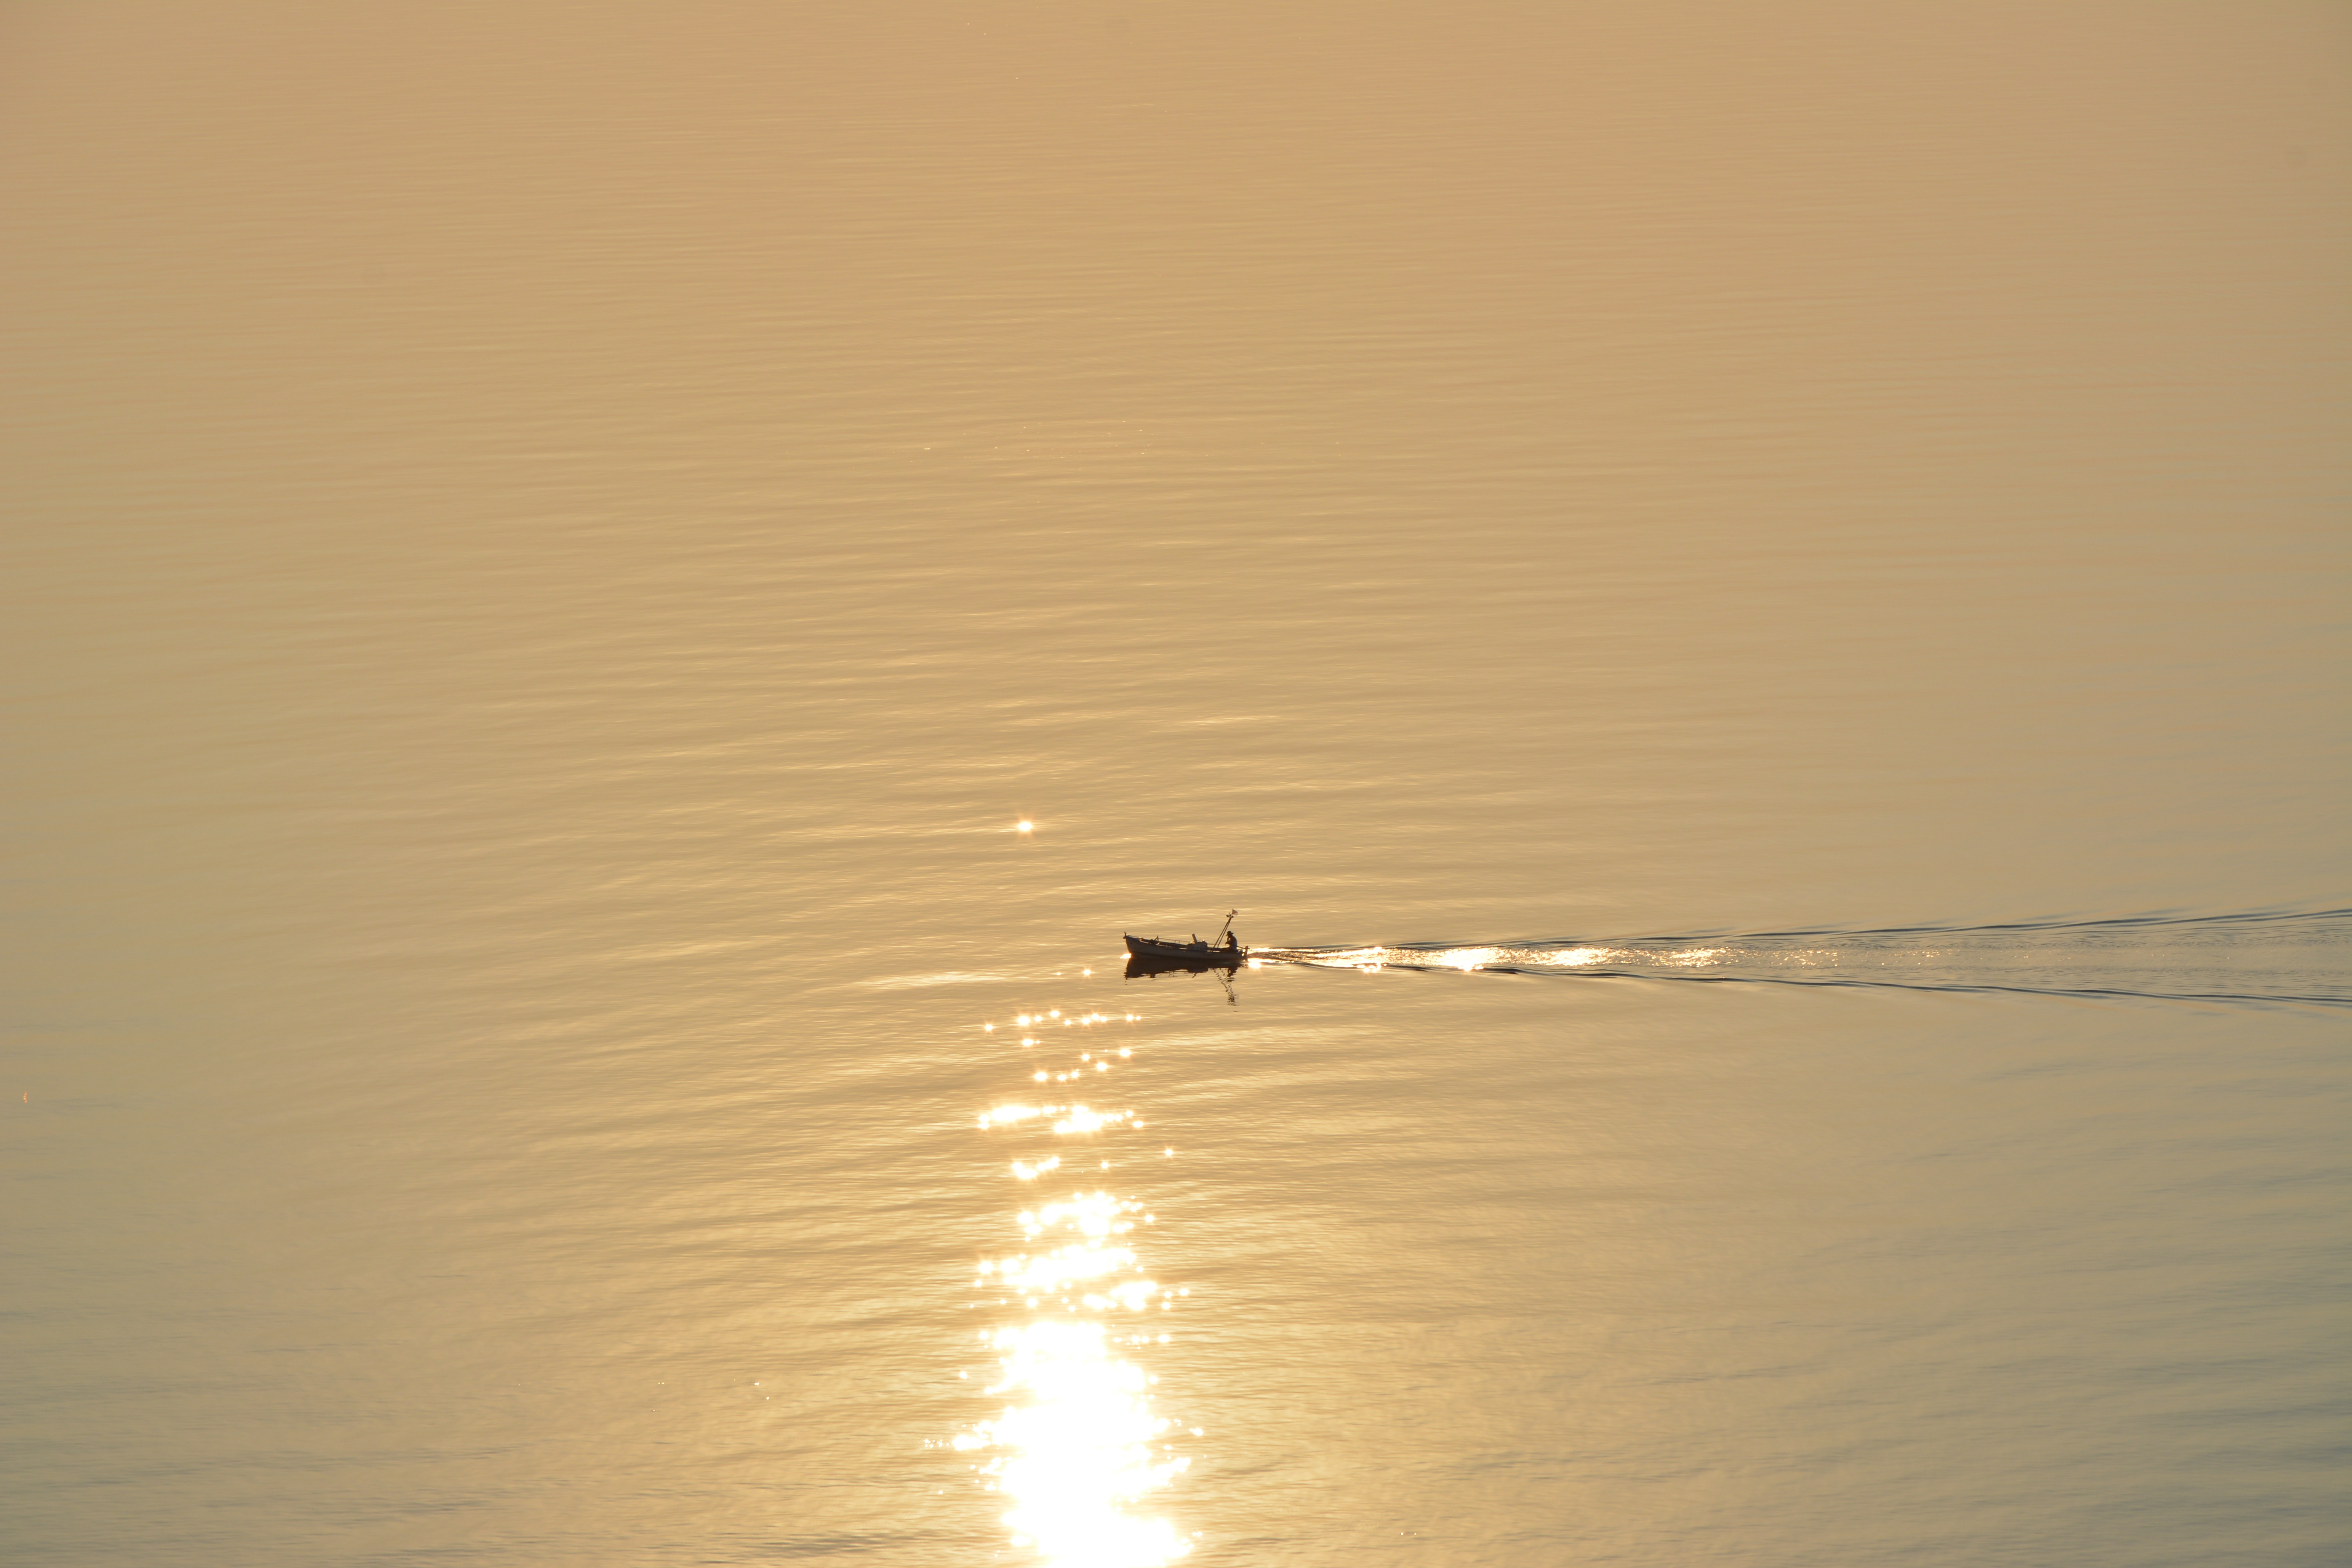
beach, landscape, sea, water, nature, ocean, horizon, person, people, sky, sun, sunrise, sunset, boat, sunlight, morning, dawn, ship, summer, vacation, travel, evening, reflection, fishing, yacht, holiday, calm, romantic, blue, tourism, lifestyle, sailboat, sail boat, outdoors, cruise, cool image, sail, cool photo, sunset landscape, atmosphere of earth